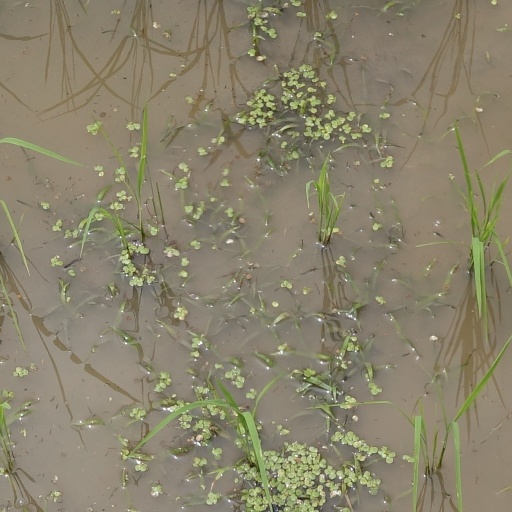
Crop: rice